Royal Palace of Madrid

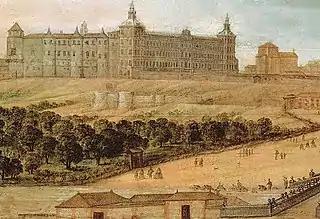
Former Royal Alcázar of Madrid.

The palace was initially built by Muhammad I, Umayyad Emir of Cordoba, between 860 and 880. After the Moors were driven out of Toledo in the 11th century, the castle retained its defensive function. Henry III of Castile added several towers. His son John II used it as a royal residence. During the War of the Castilian Succession (1476) the troops of Joanna la Beltraneja were besieged in the alcázar, during which the building suffered severe damage.